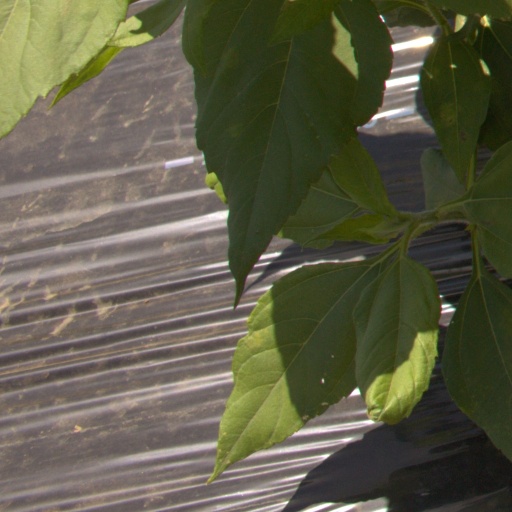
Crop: Jerusalem artichoke